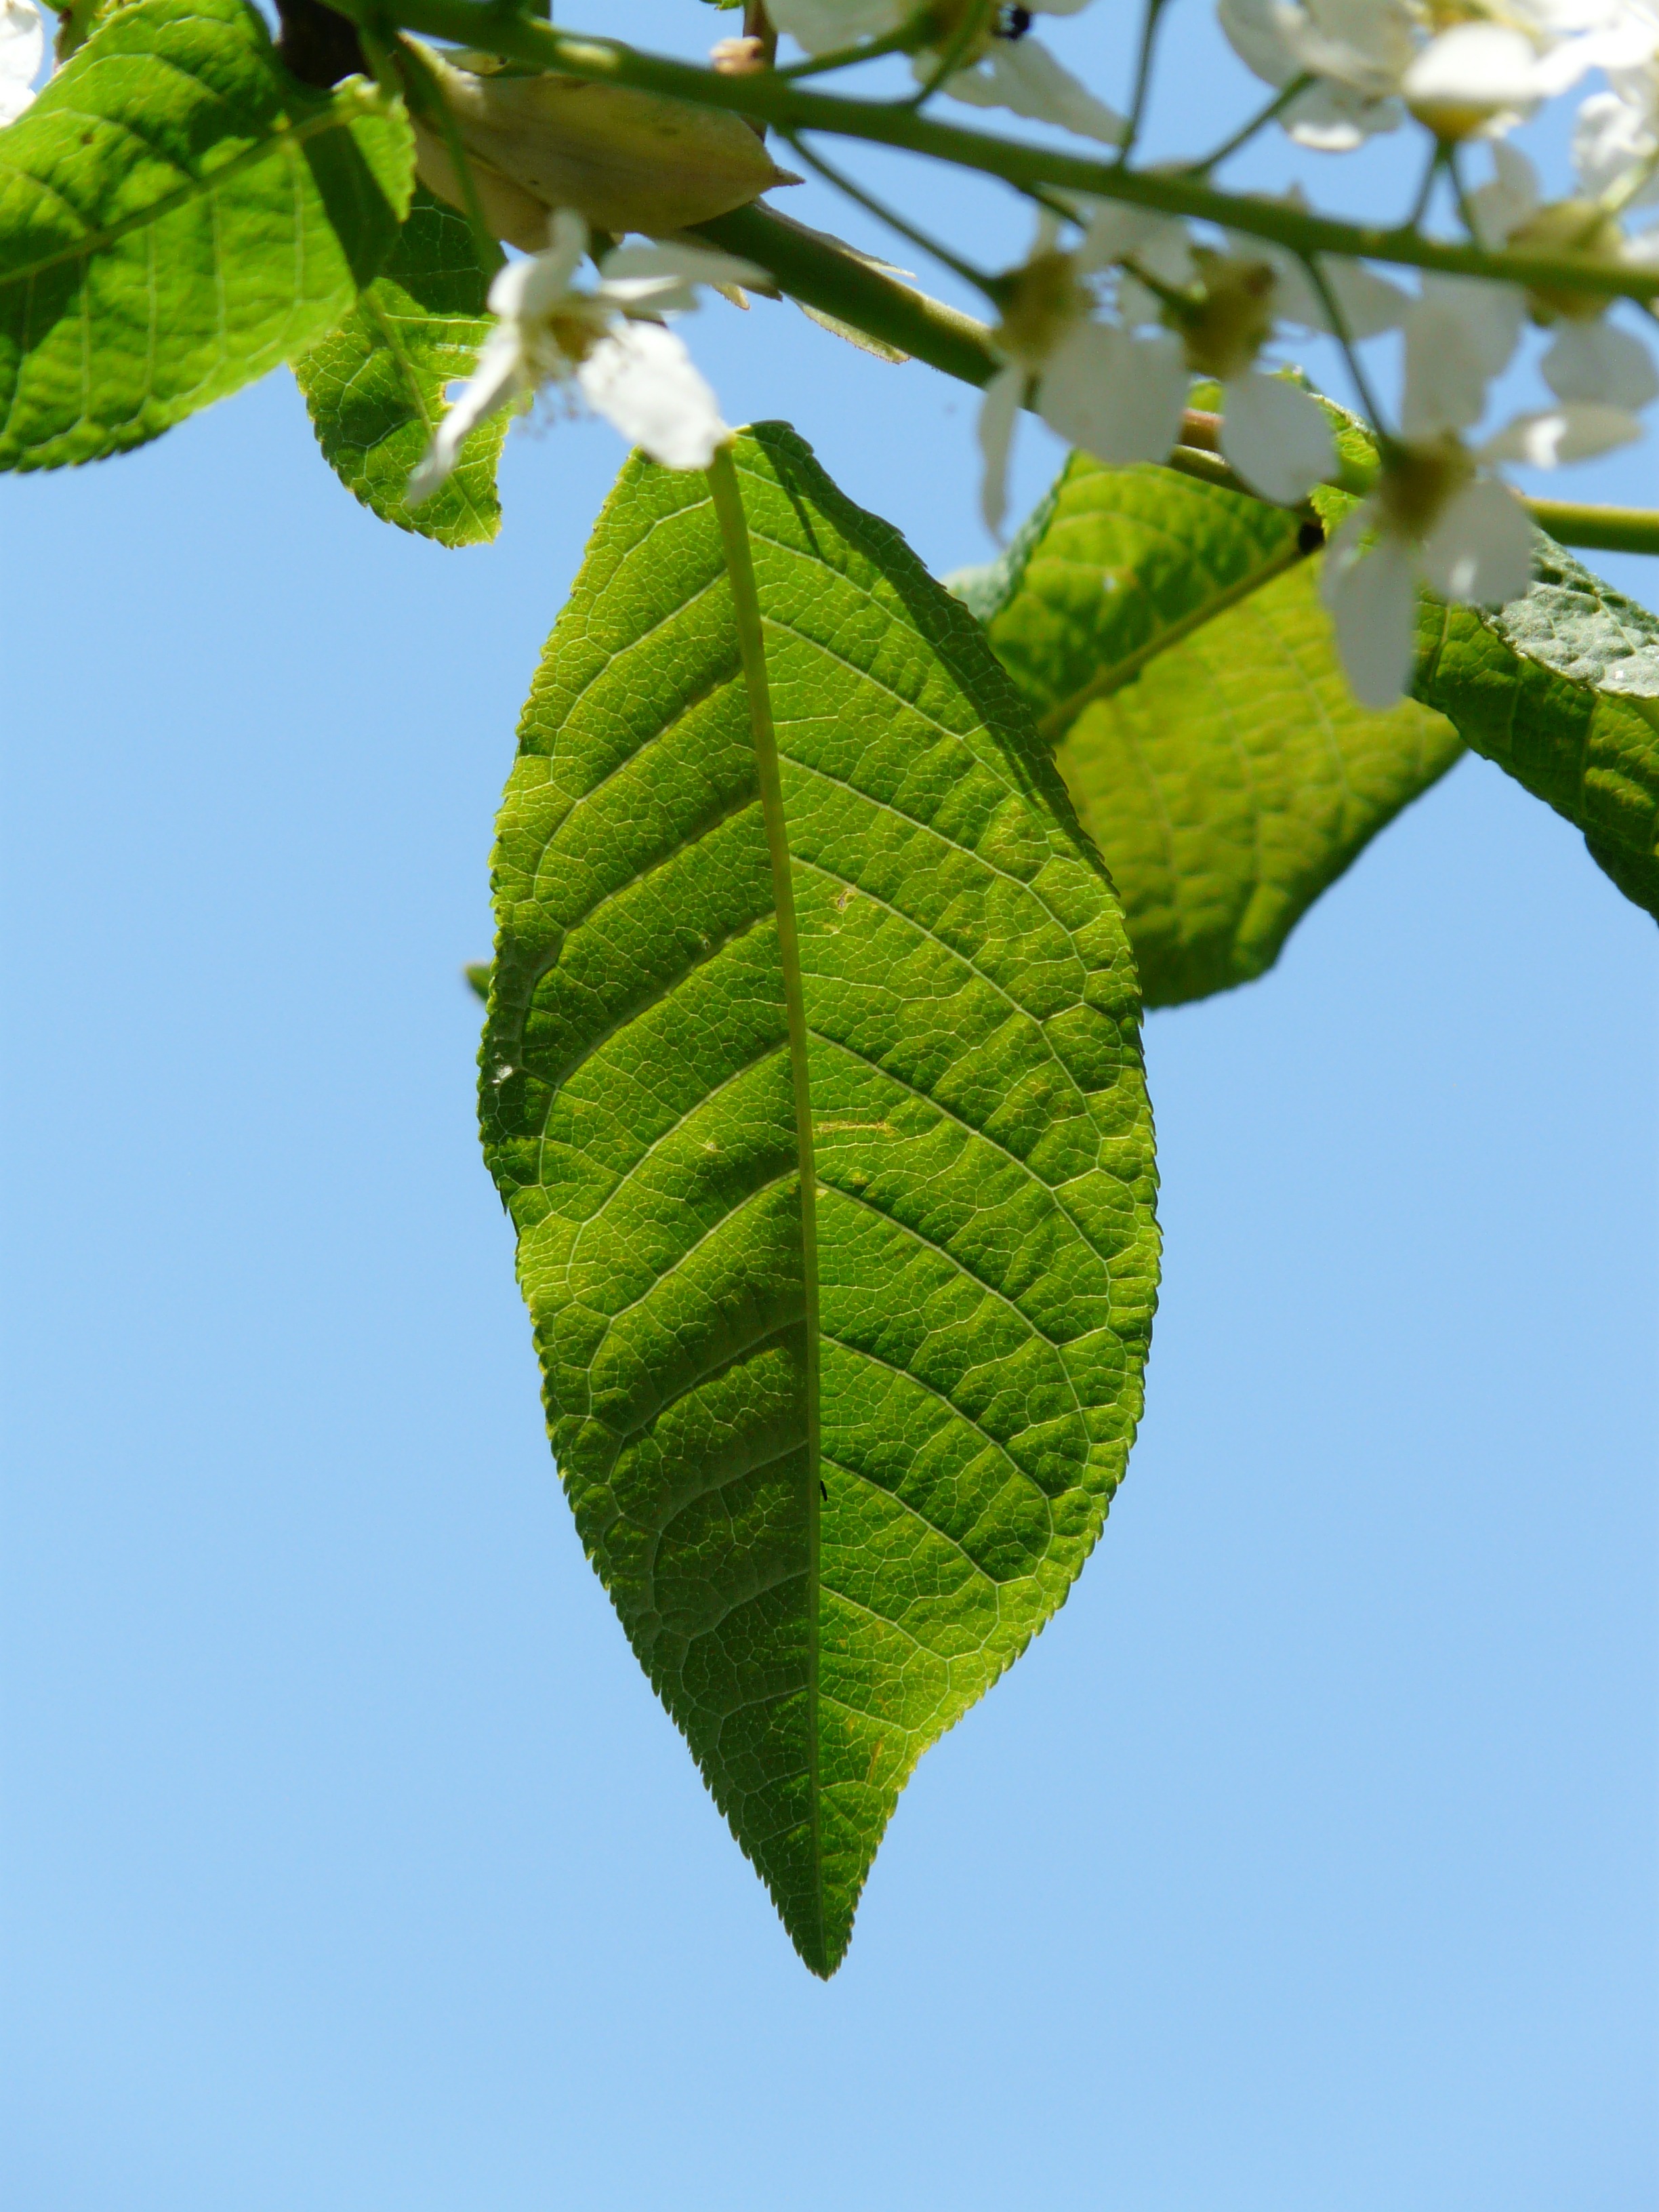
tree, branch, plant, sunlight, leaf, flower, food, spring, green, produce, botany, flora, leaves, shrub, prunus, flowering plant, black cherry, plant stem, woody plant, land plant, common bird cherry, prunus padus, ahlkirsche, swamp cherry, else cherry